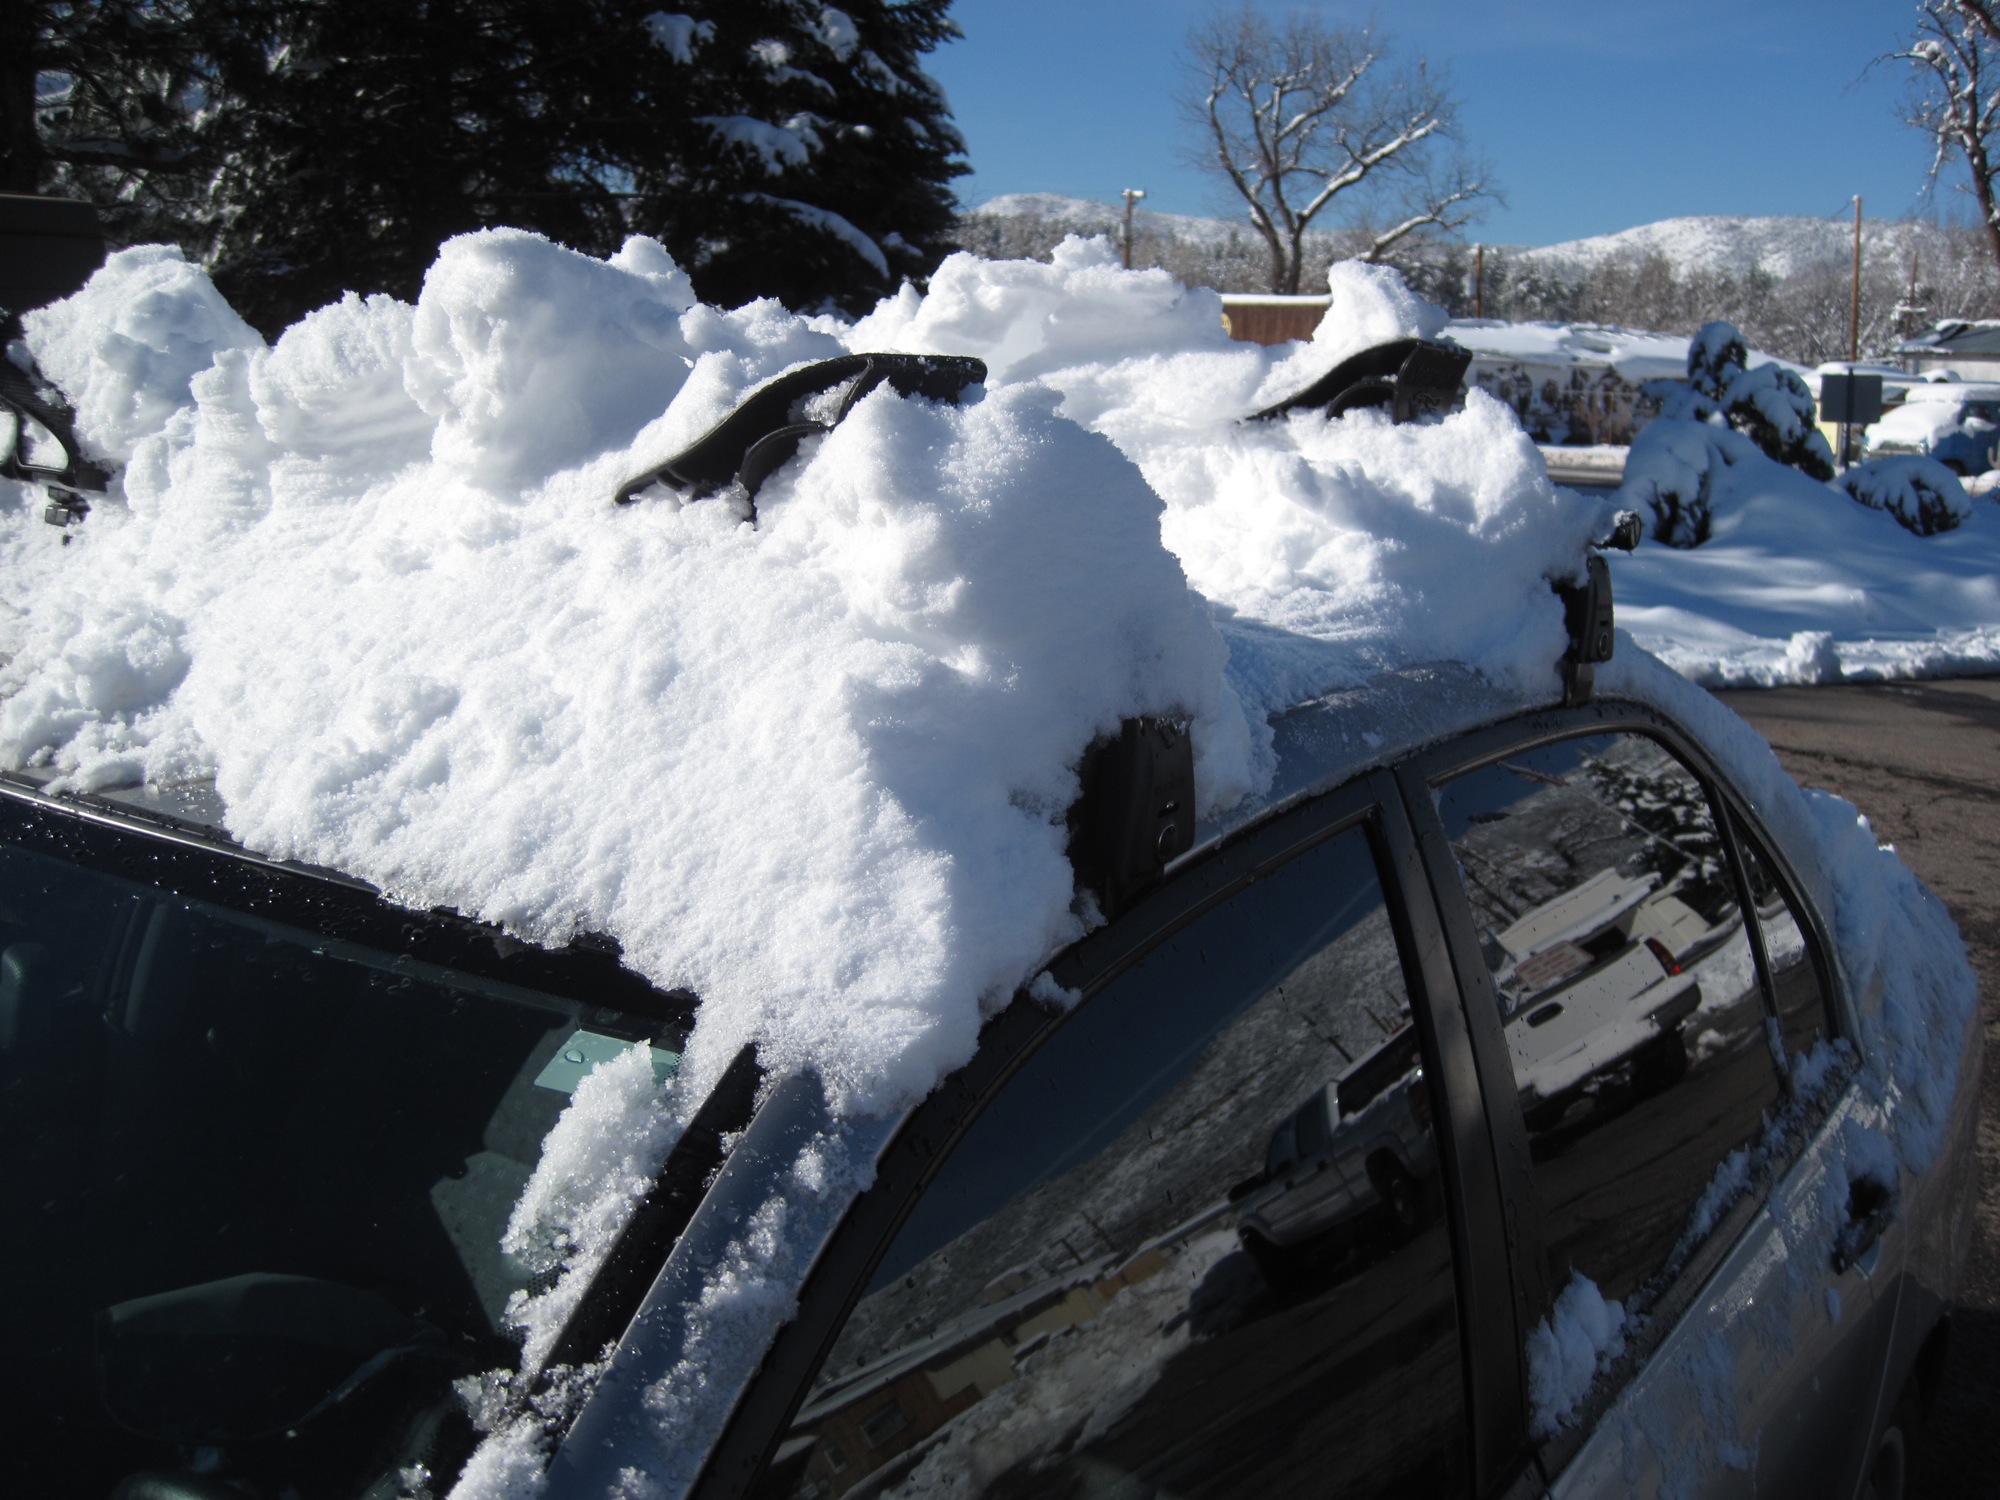
snow, winter, ice, weather, season, arizona, freezing, geological phenomenon